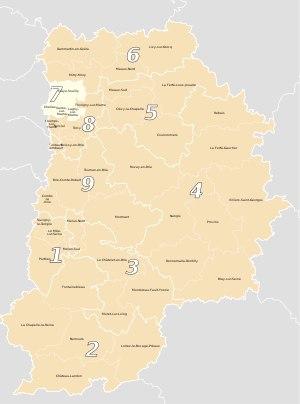
Depuis 2017, la septième circonscription de Seine-et-Marne est représentée par Rodrigue Kokouendo, député La République en marche.